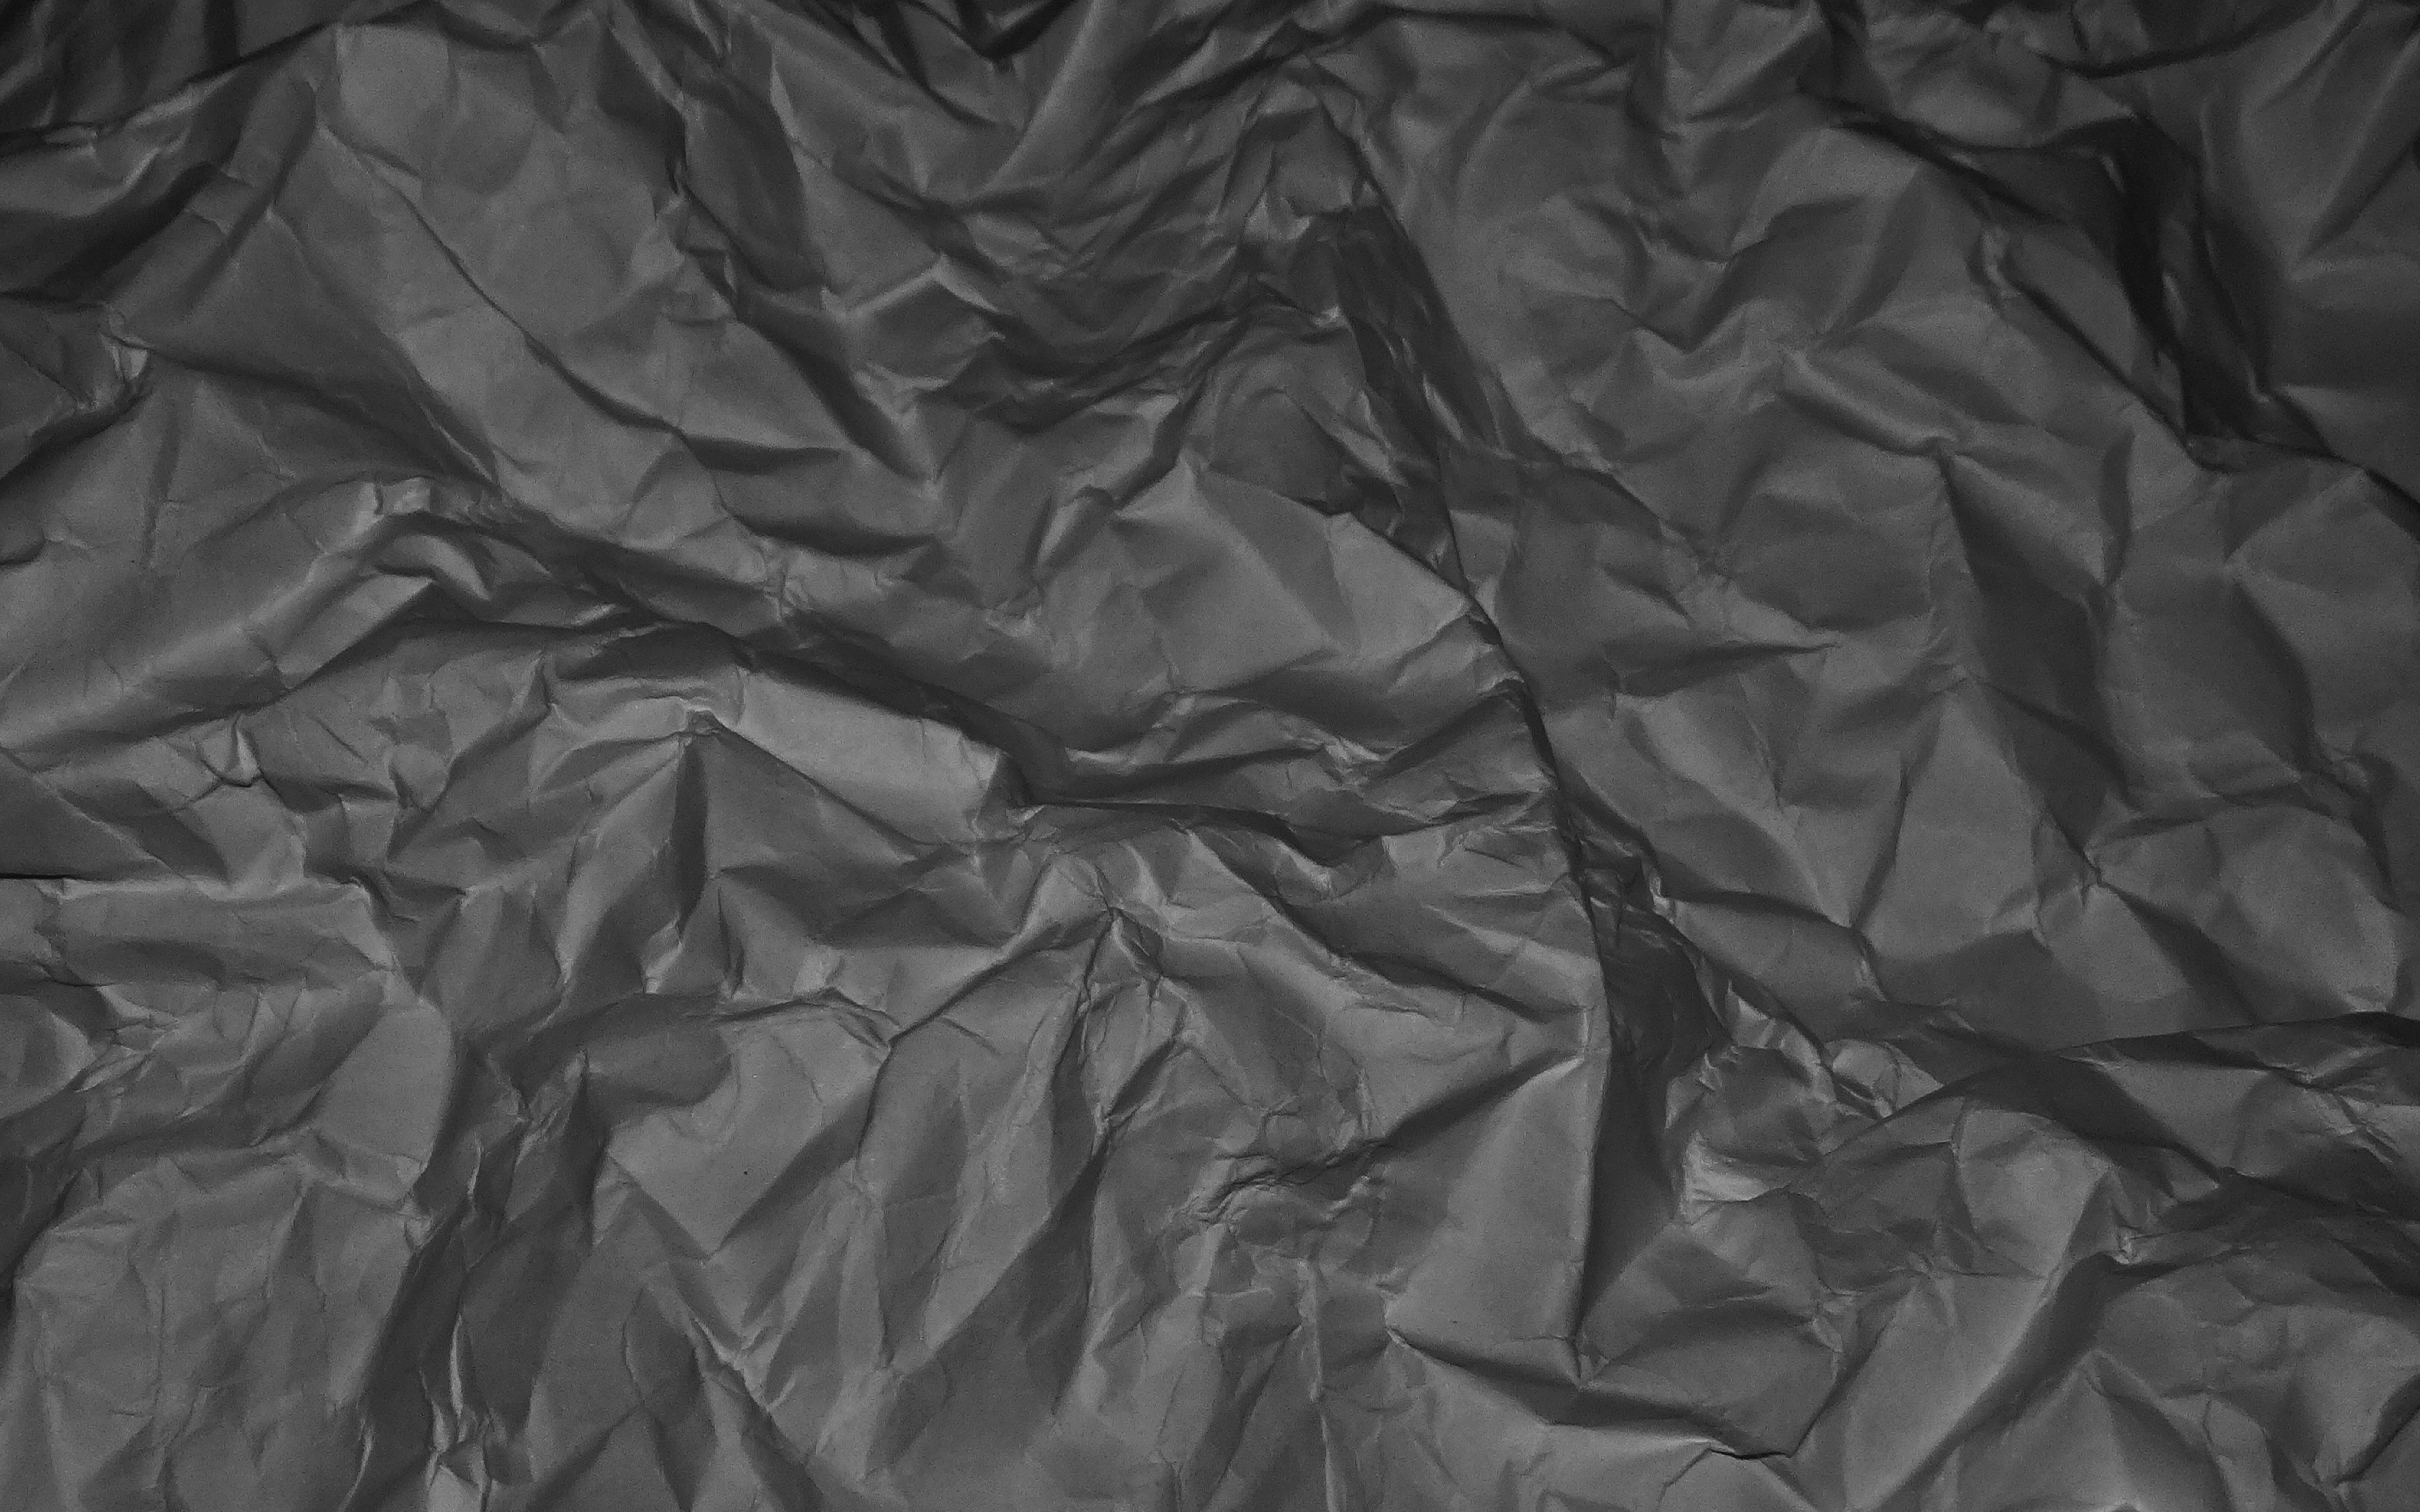
black and white, white, texture, floor, pattern, contrast, black, monochrome, material, textile, background, drawing, folds, crumpled paper, drapery, monochrome photography